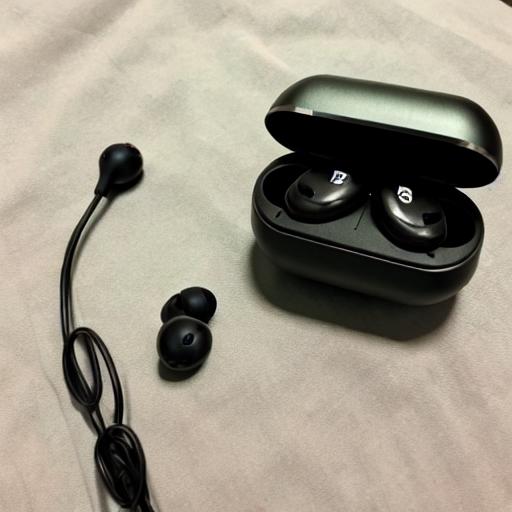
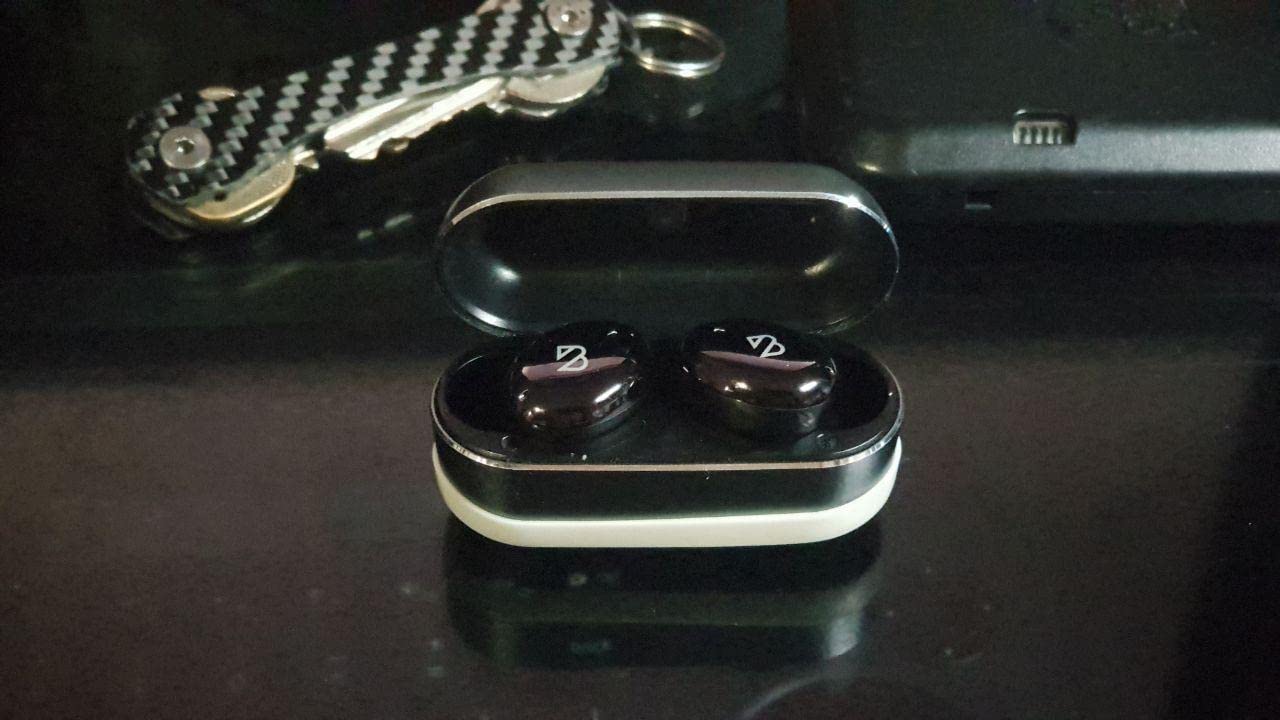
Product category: earbuds
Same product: no